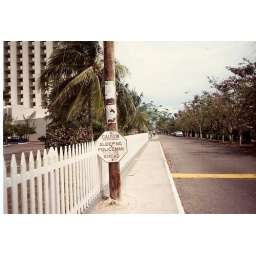
The bumps in the road to slow down cars are called sleeping policeman.